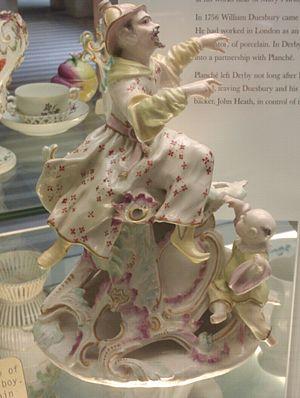
André ou Andrew Planché, ou Planche, né vers 1727, mort en 1805, est un bijoutier, potier et homme de théâtre d'origine huguenote qui vécut en Angleterre.